John Waite

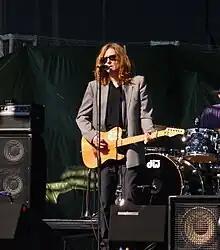
Waite at soundcheck before the 2011 Surf and Song Festival

As a performer, Waite first came to attention as the lead singer and bassist of the Babys, a British rock band that had moderate chart success. The band achieved two pop hits that each peaked at No. 13 on the "Billboard" Hot 100, "Isn't It Time" (1977) and "Everytime I Think of You" (1979), and a solid following of their concert tours. Over the course of five years, the band produced five albums ending with the final album "On the Edge" in October 1980, after which the group disbanded.